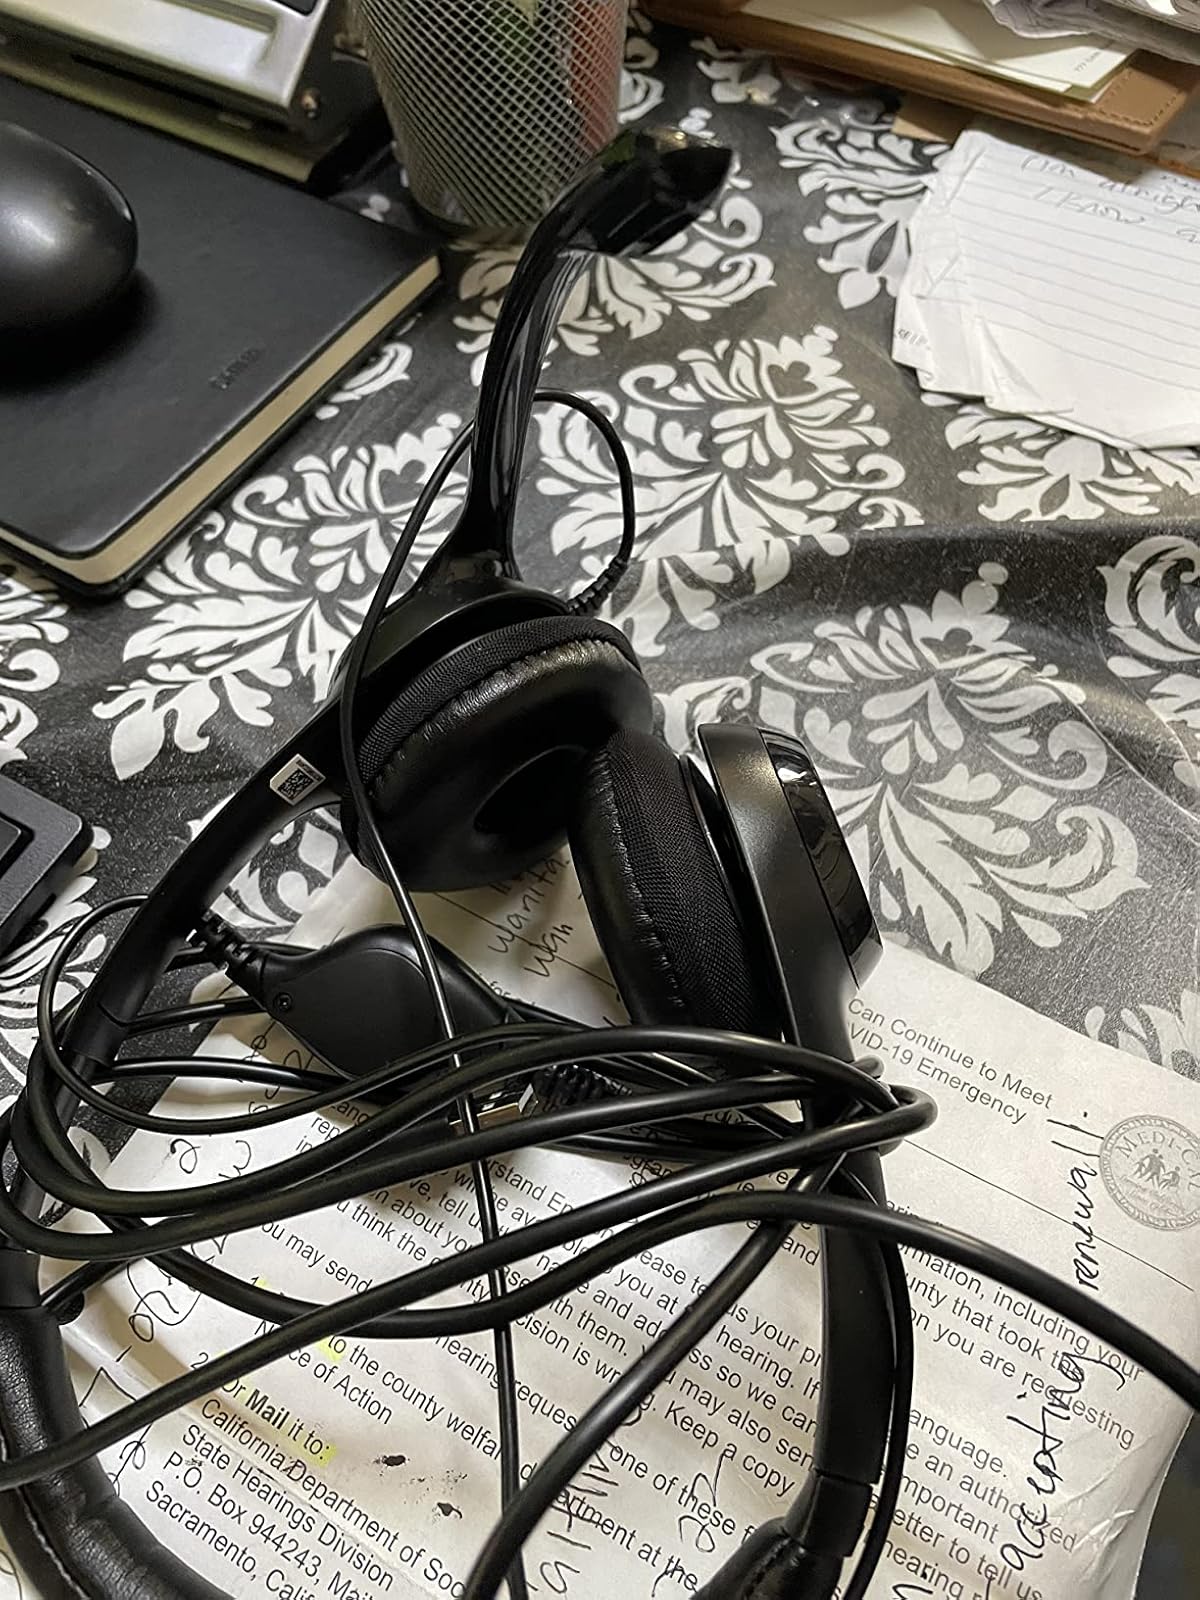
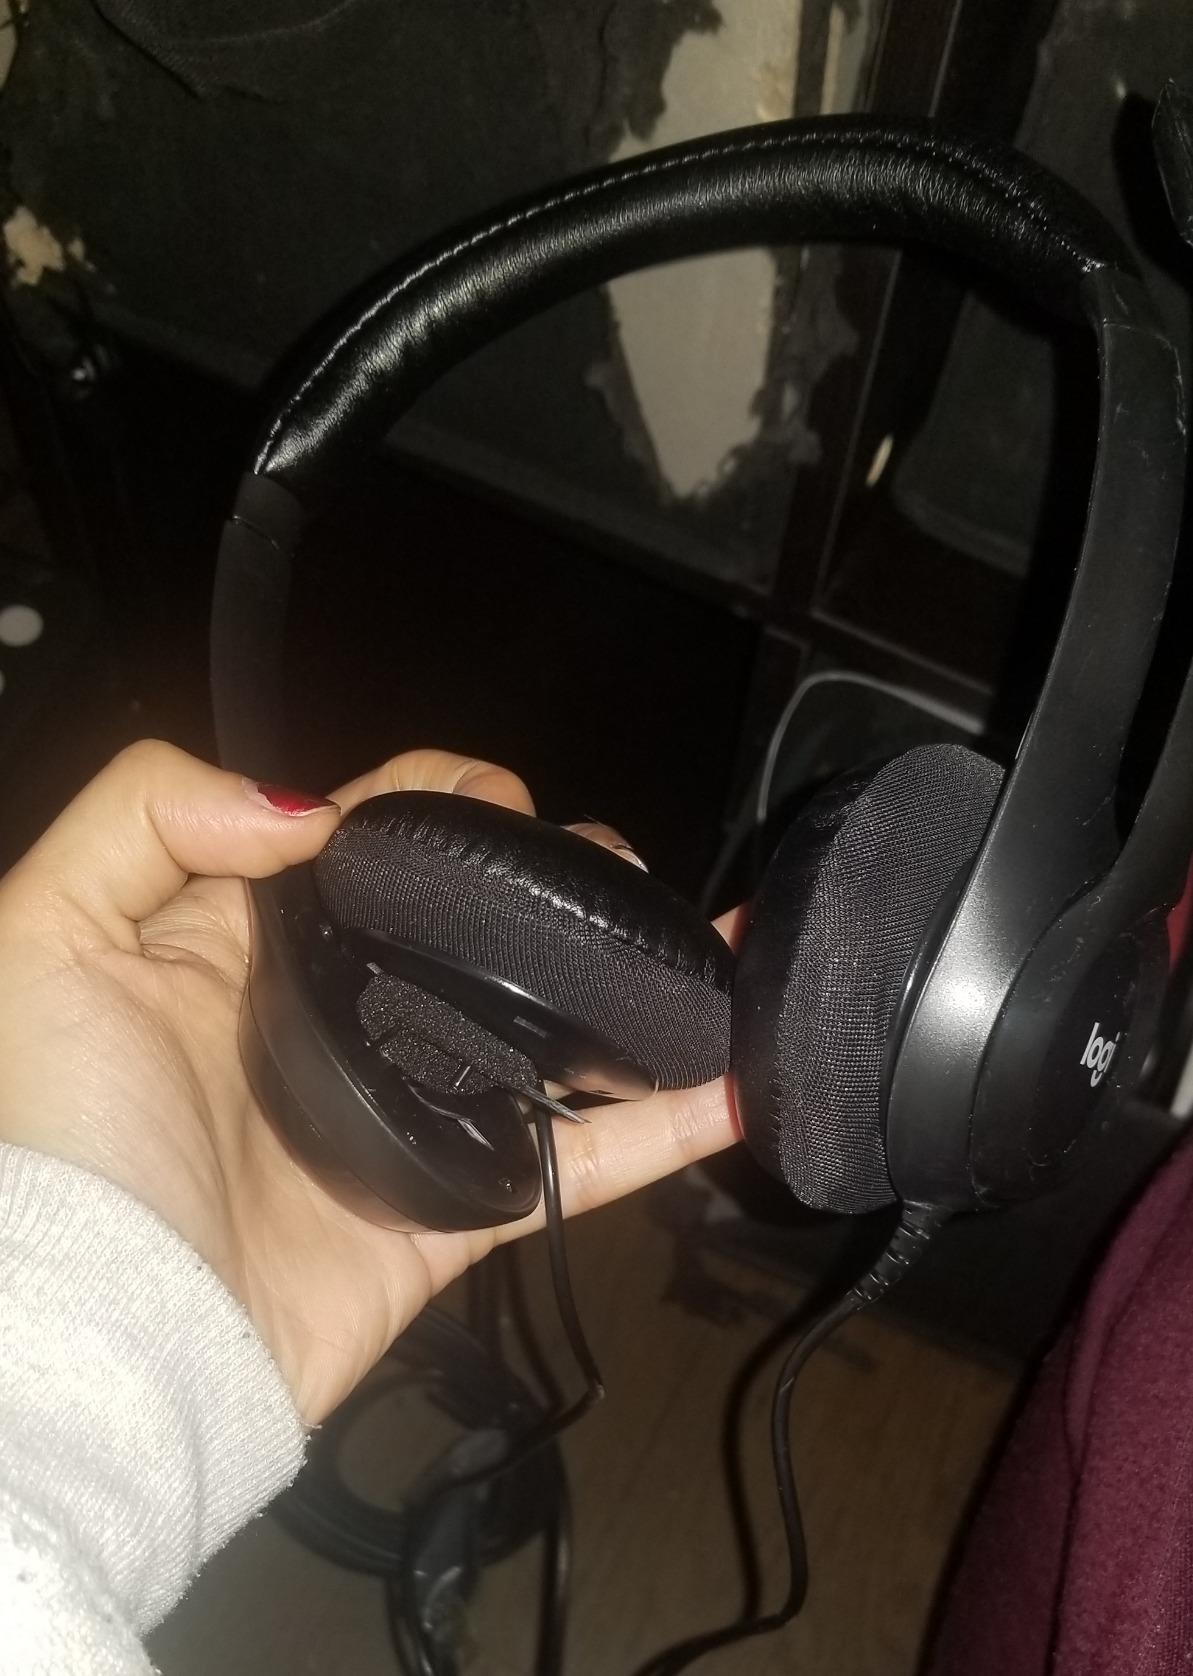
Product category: headphones
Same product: yes